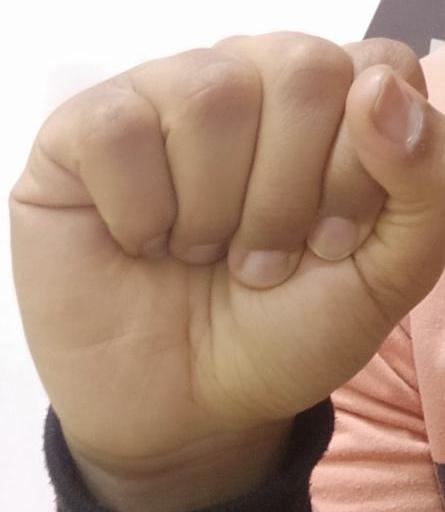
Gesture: fist